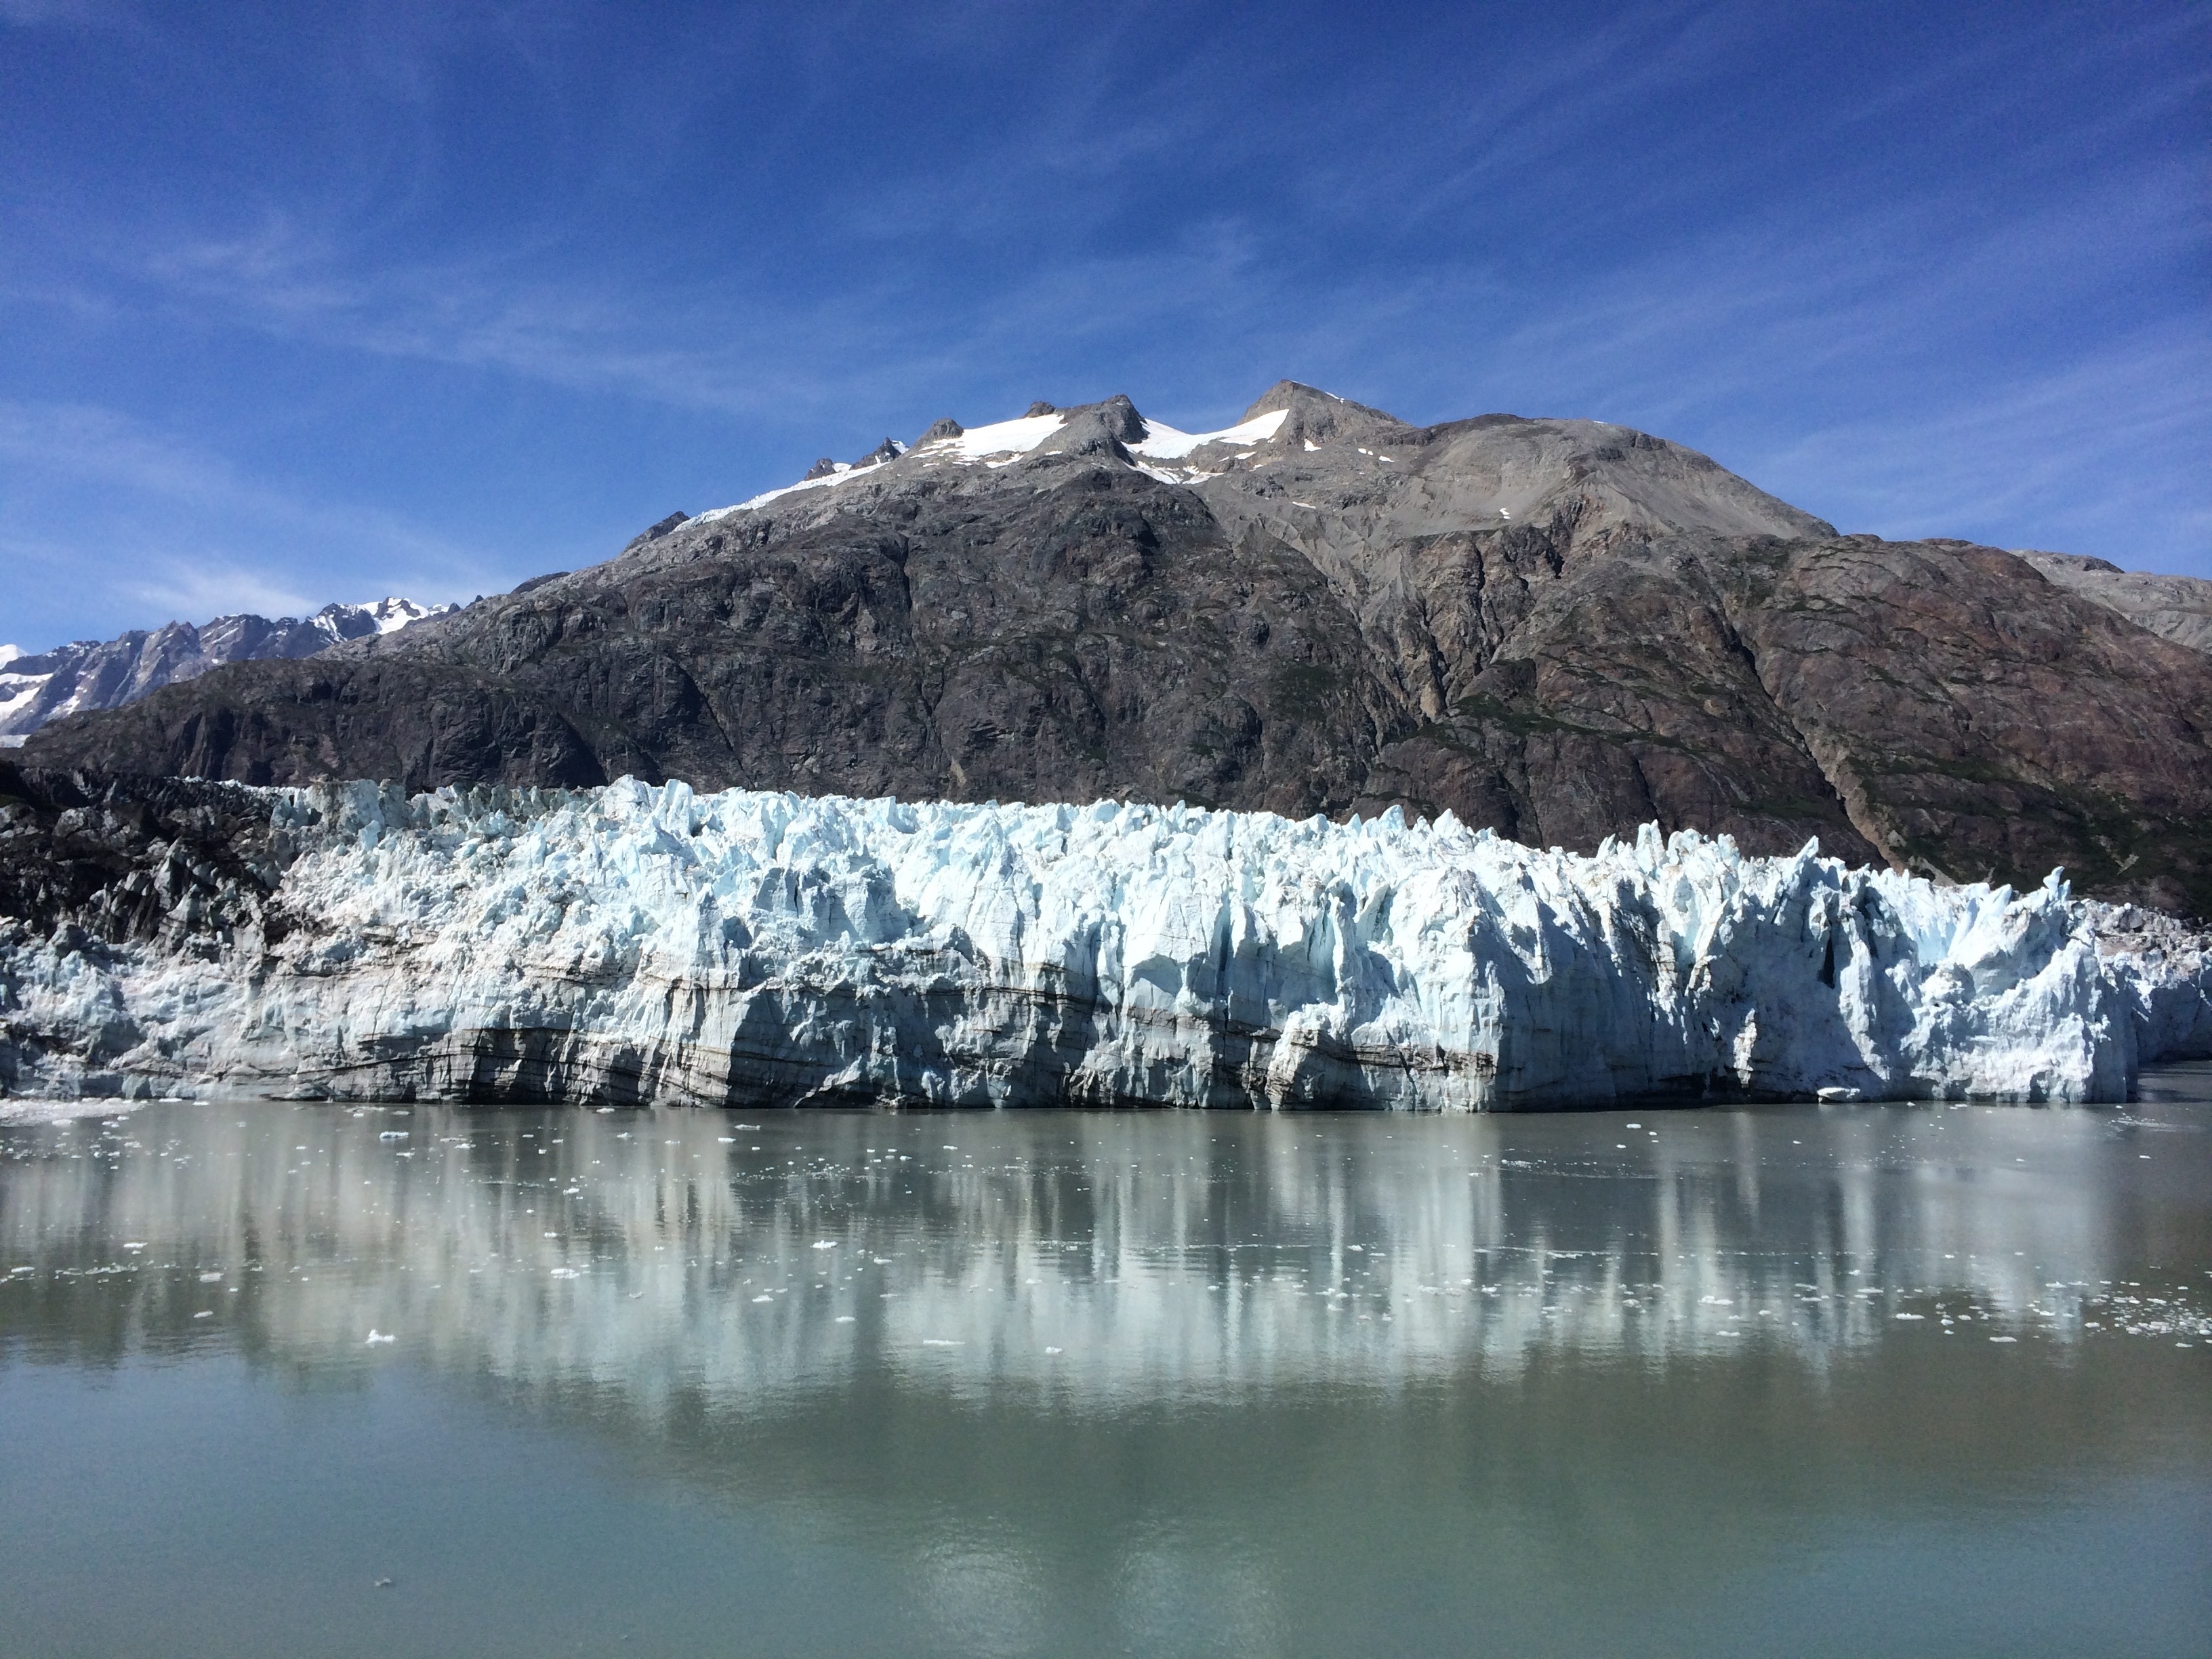
landscape, mountain, snow, lake, mountain range, vacation, ice, reflection, scenic, glacier, park, bay, snowcapped, fjord, arctic, iceberg, plateau, fell, alaska, loch, landform, arctic ocean, geographical feature, glacial landform